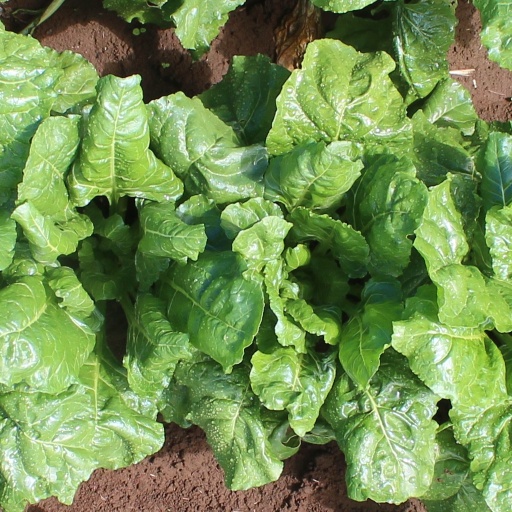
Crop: sugar beet